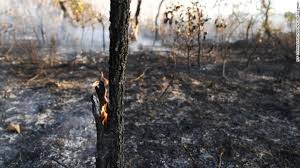
Label: urban_fire